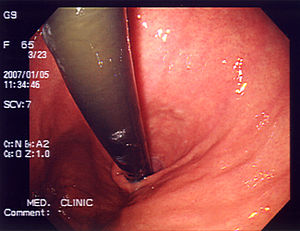
Gastroskopi
Gastroskopi af maveskææken
Gastroskopi, også kaldet kikkertundersøgelse, er en endoskopisk undersøgelse af mavesæk og tarme hos en patient. Til undersøgelsen anvendes et gastroskop; en tyndt bøjeligt instrument på tykkelse med en lillefinger, som er forsynet med optik og lys, og som føres gennem munden ned i spiserøret.